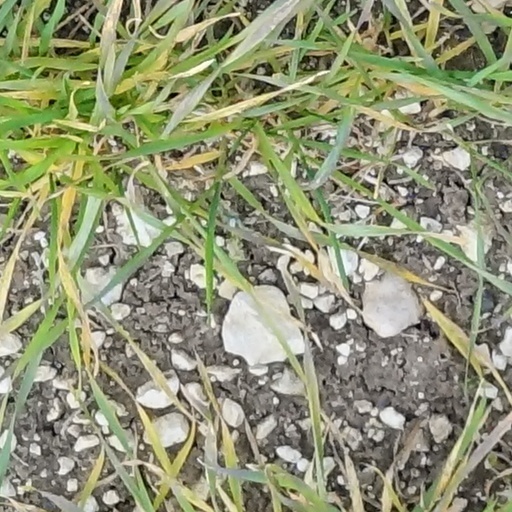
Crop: wheat